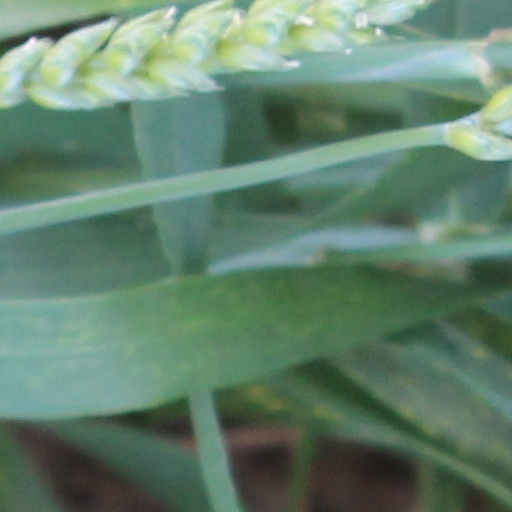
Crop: wheat